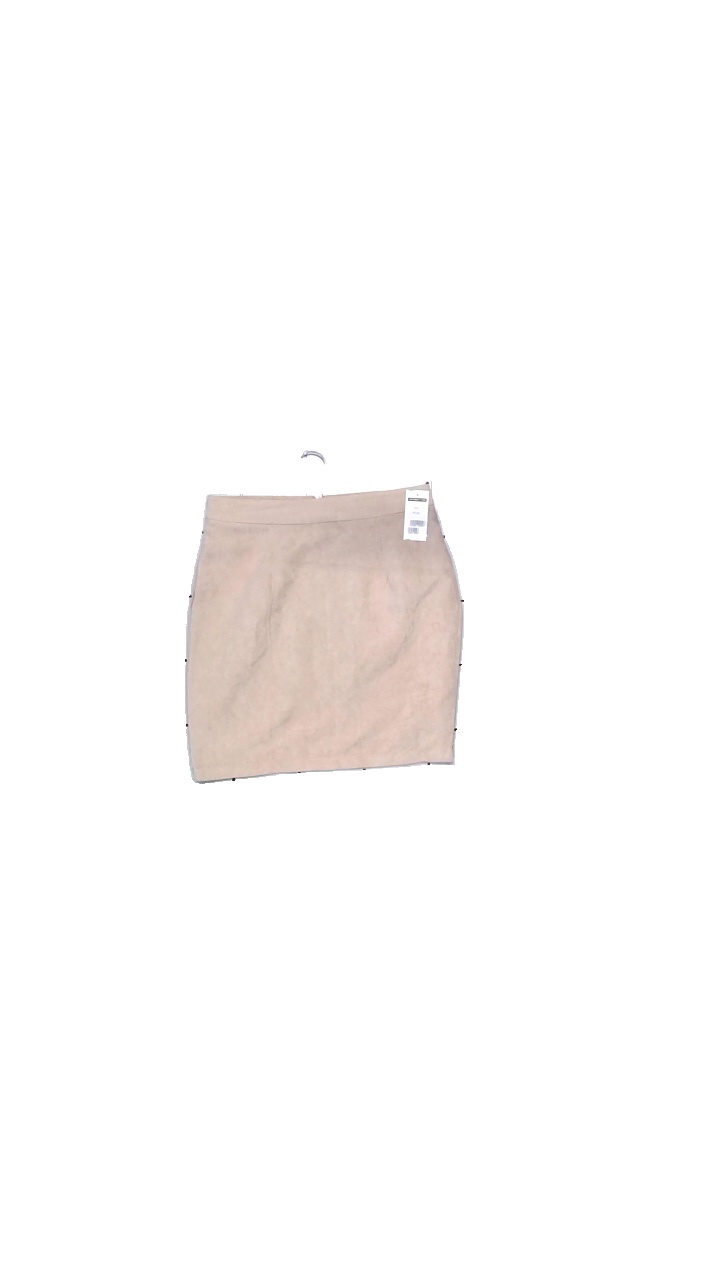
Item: Skirt (Ladies)
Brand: Boohoo
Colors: Beige, Pink
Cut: Tight
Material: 100% polyester
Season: Spring
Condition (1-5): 4
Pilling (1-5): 4
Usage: Reuse
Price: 50-100